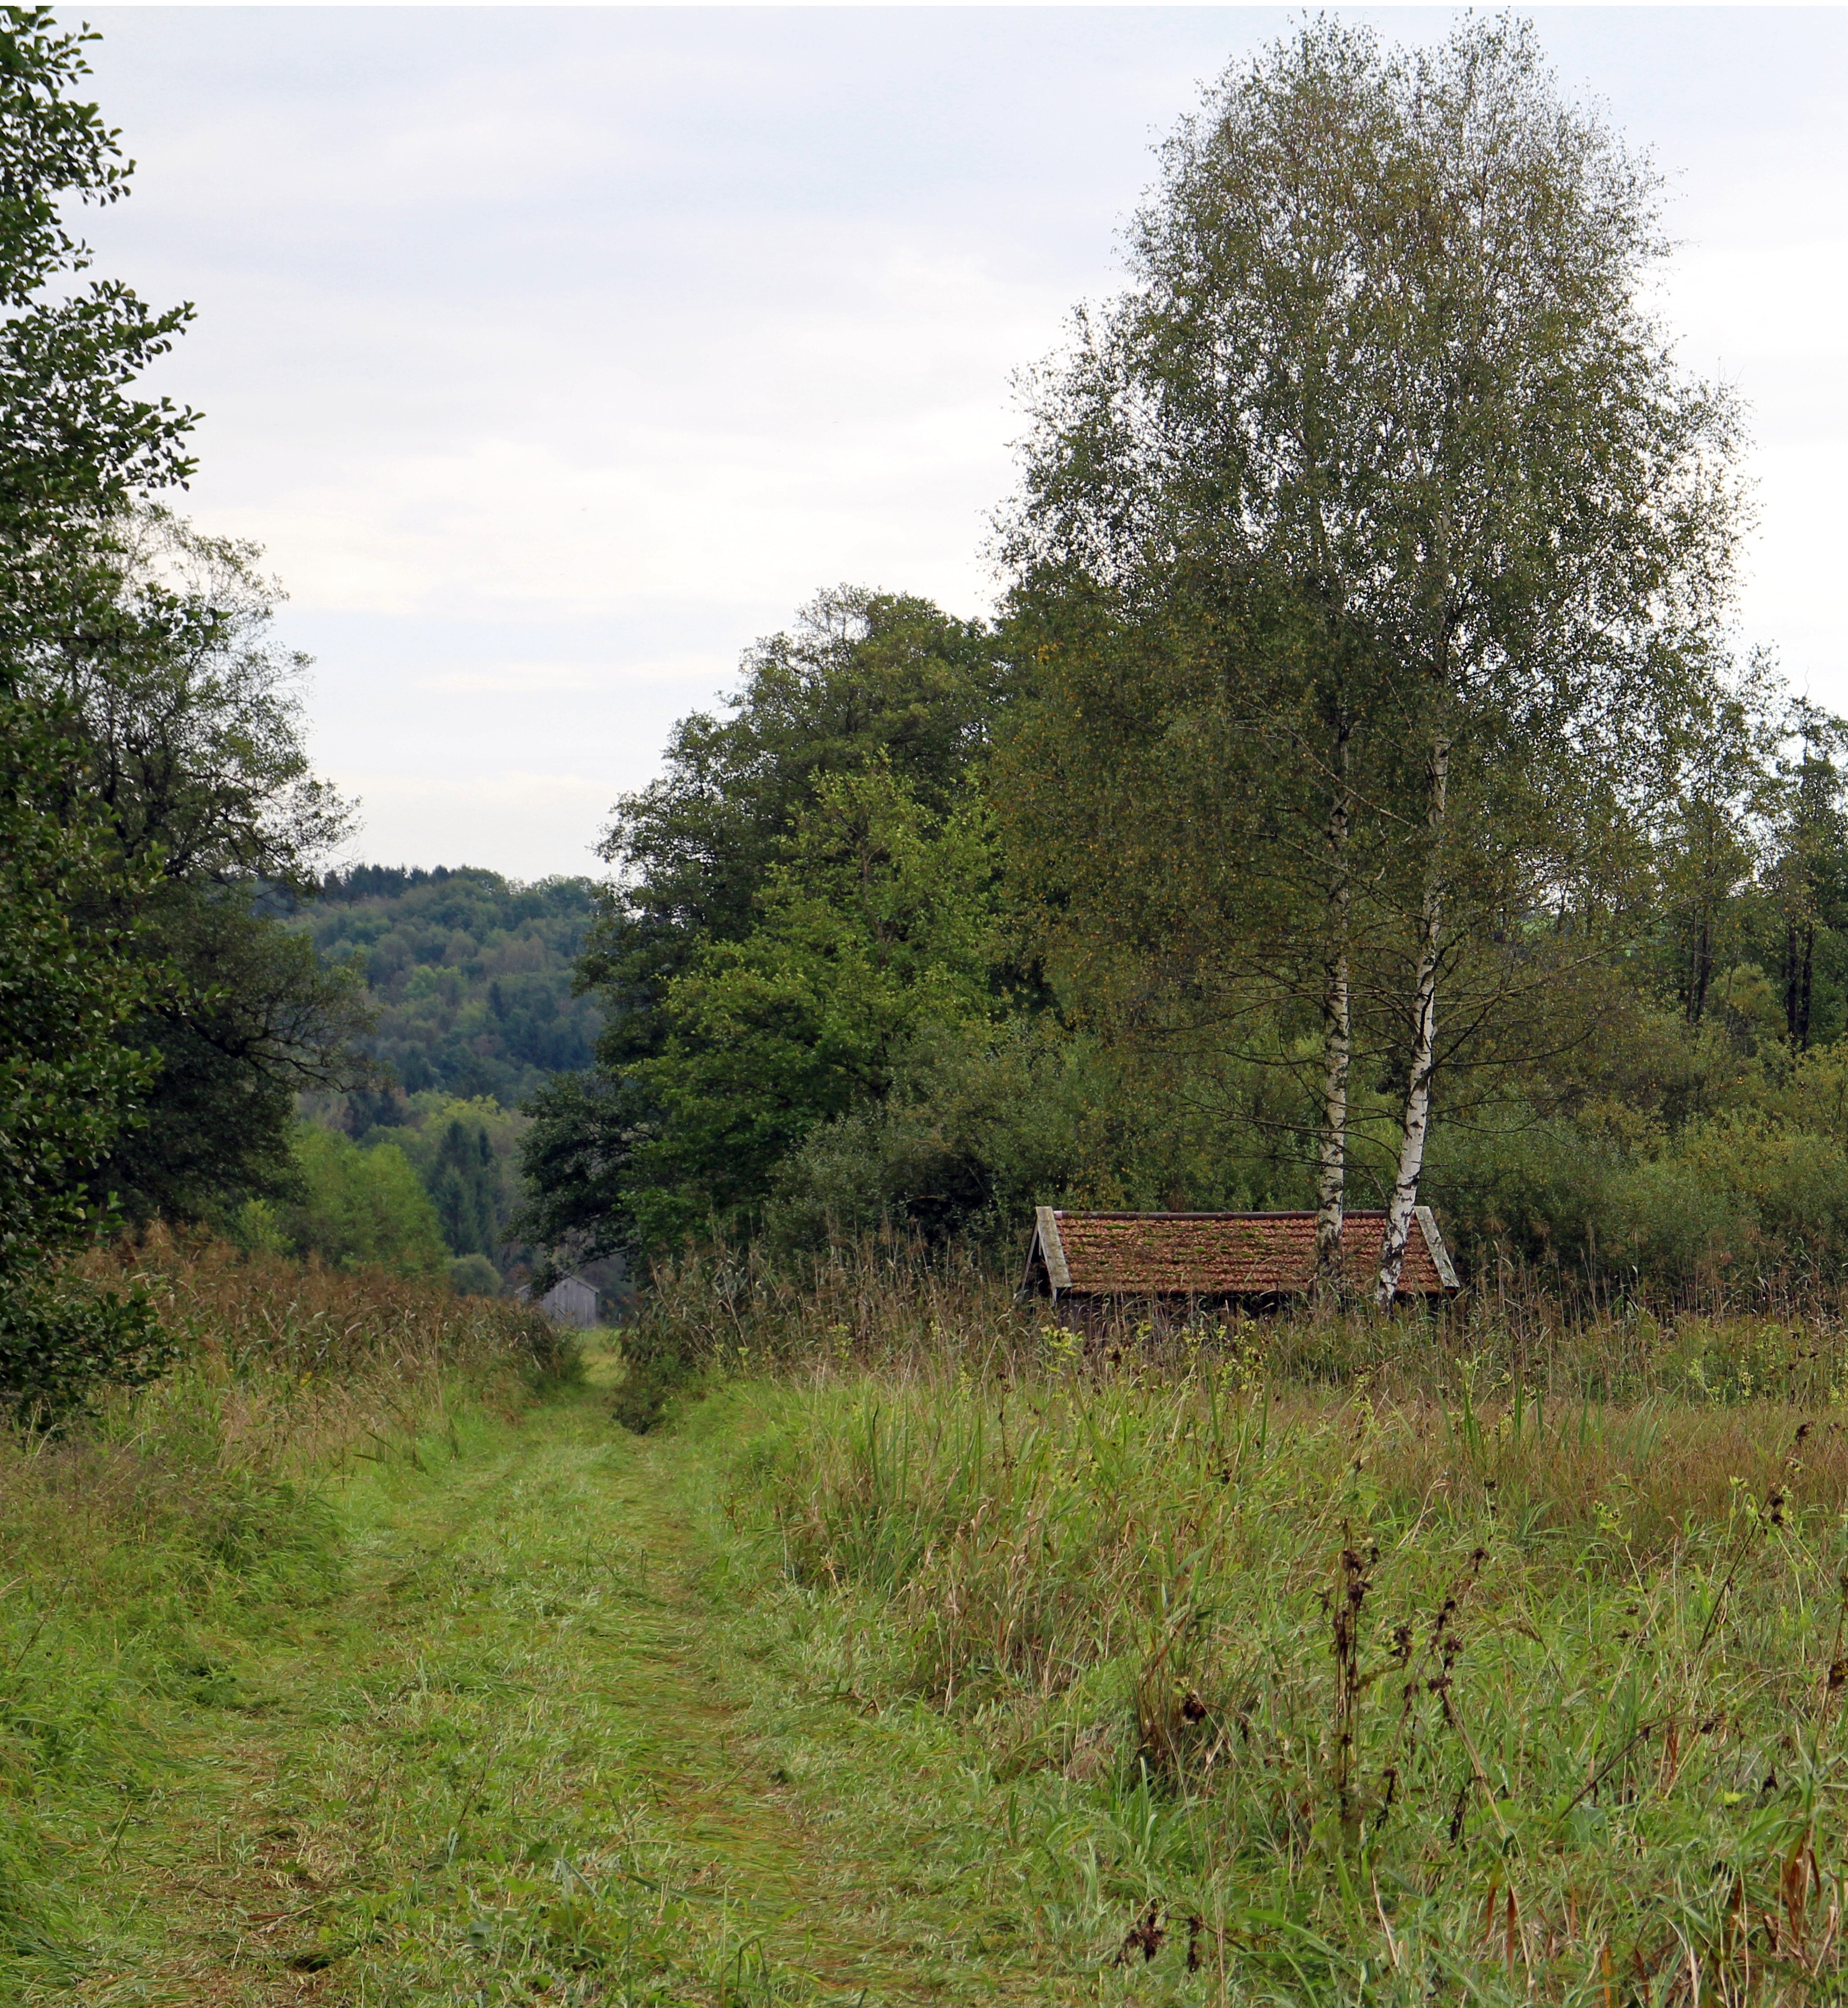
landscape, tree, nature, forest, wilderness, trail, meadow, prairie, pasture, ranch, lane, trees, wetland, woodland, habitat, away, nature trail, ecosystem, forest path, rural area, nature reserve, reported, commercial way, natural environment, land lot